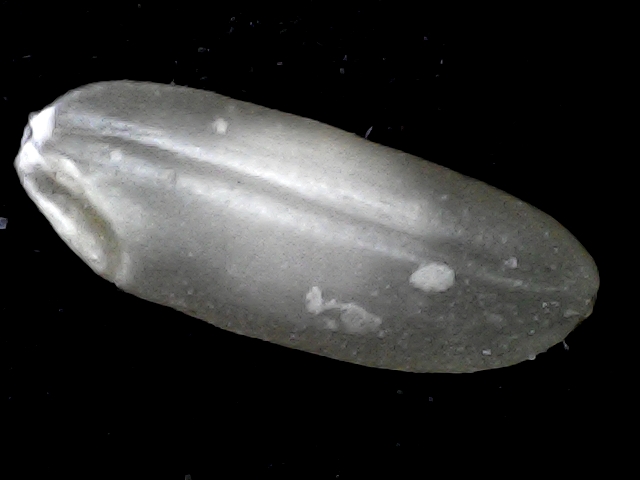
Rice variety: BD72